George Willard Coy

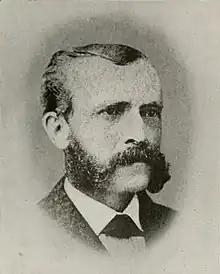
Coy in the Bell Telephone Magazine

George Willard Coy (November 13, 1836 – January 15 or 23, 1915) was an American mechanic, inventor and entrepreneur. He ran the first commercial telephone exchange in 1878 and was involved in the production of the first telephone directory.